Paninternational

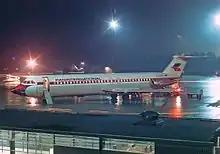
A Paninternational BAC One-Eleven parked at Stockholm Arlanda Airport in 1971

The airline was founded by Munich-based tour operator Paneuropa in 1968 as "Panair" and started operations on January 1, 1970. After commencing leisure operations within Europe using their new BAC 1-11-515FBs, Paninternational rapidly acquired two Boeing 707-120B pre-owned by American Airlines to expand into long-haul flights.